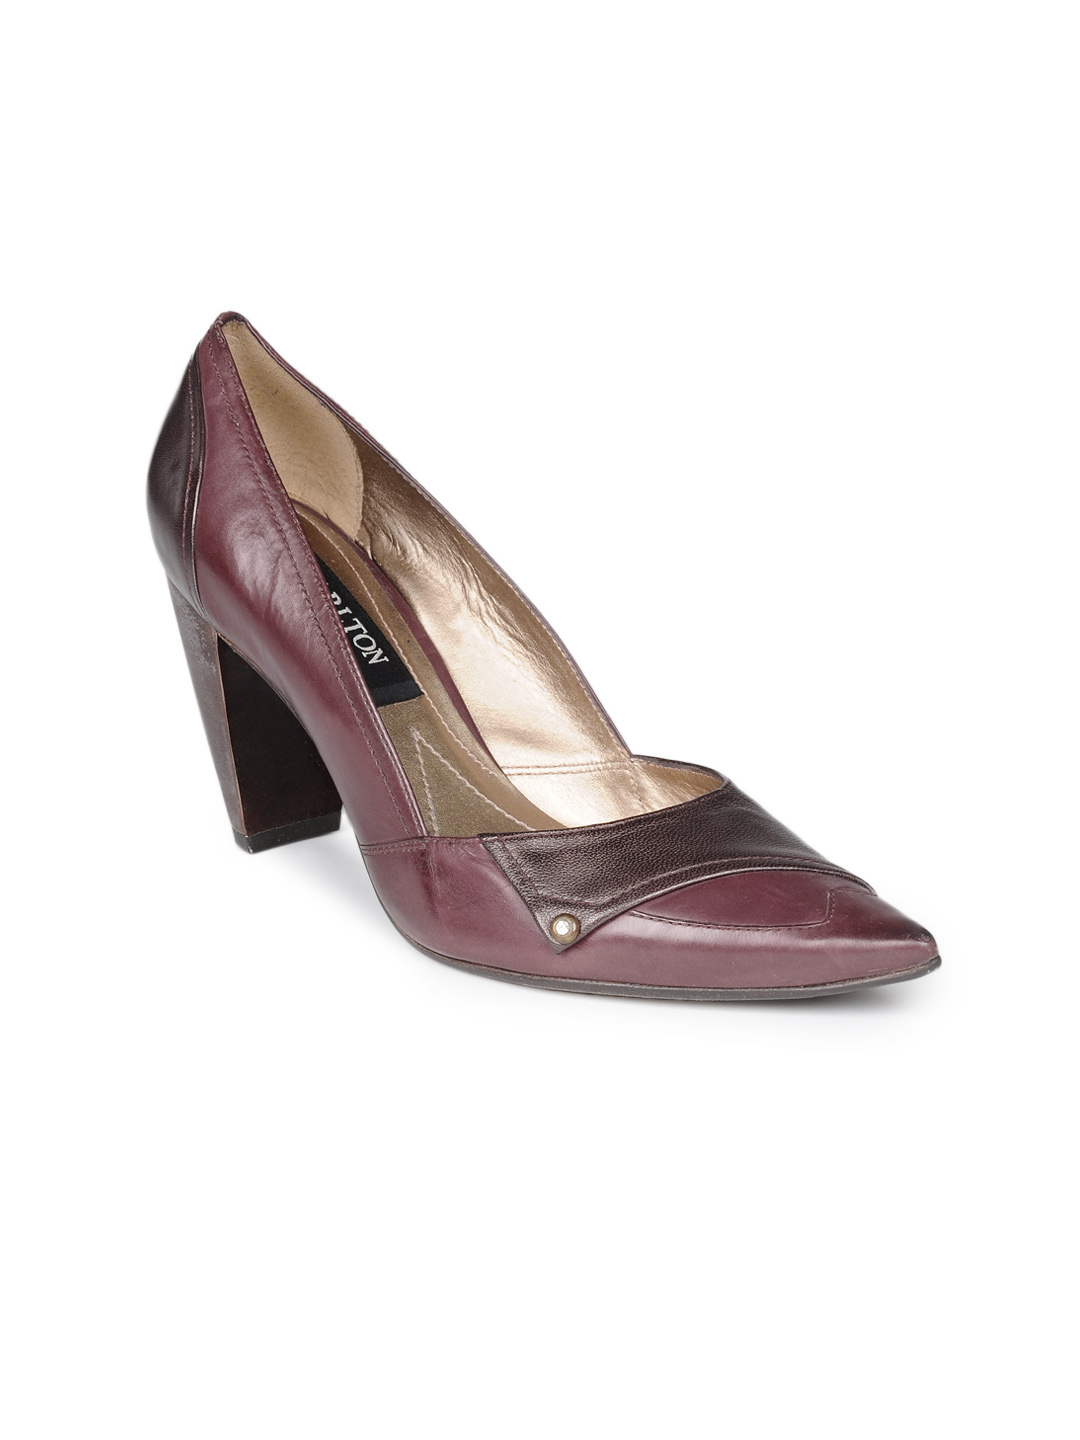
Carlton London Women Plum Heels
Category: Footwear / Shoes / Heels
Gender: Women
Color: Pink
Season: Winter 2012
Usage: Casual